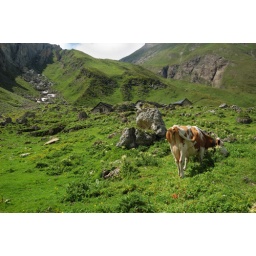
solitary cow in an alpine pasture (Alpe Bettelmat, Italy)